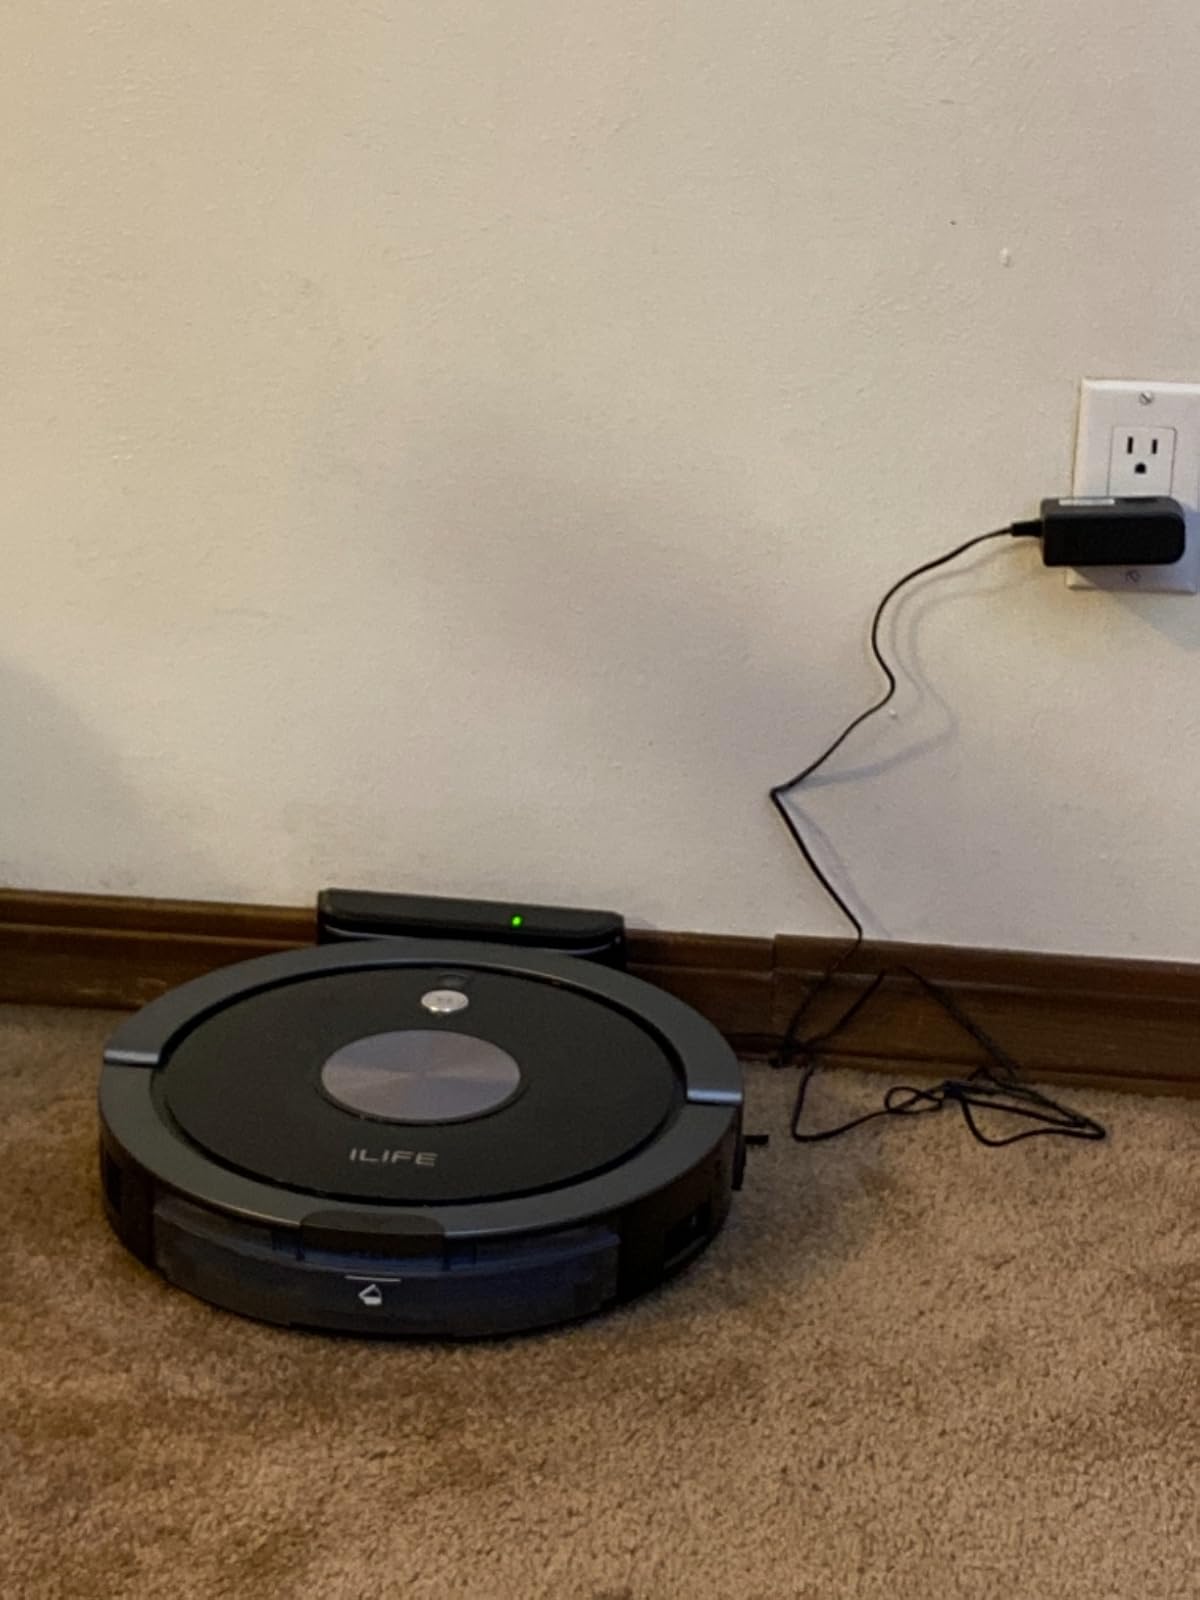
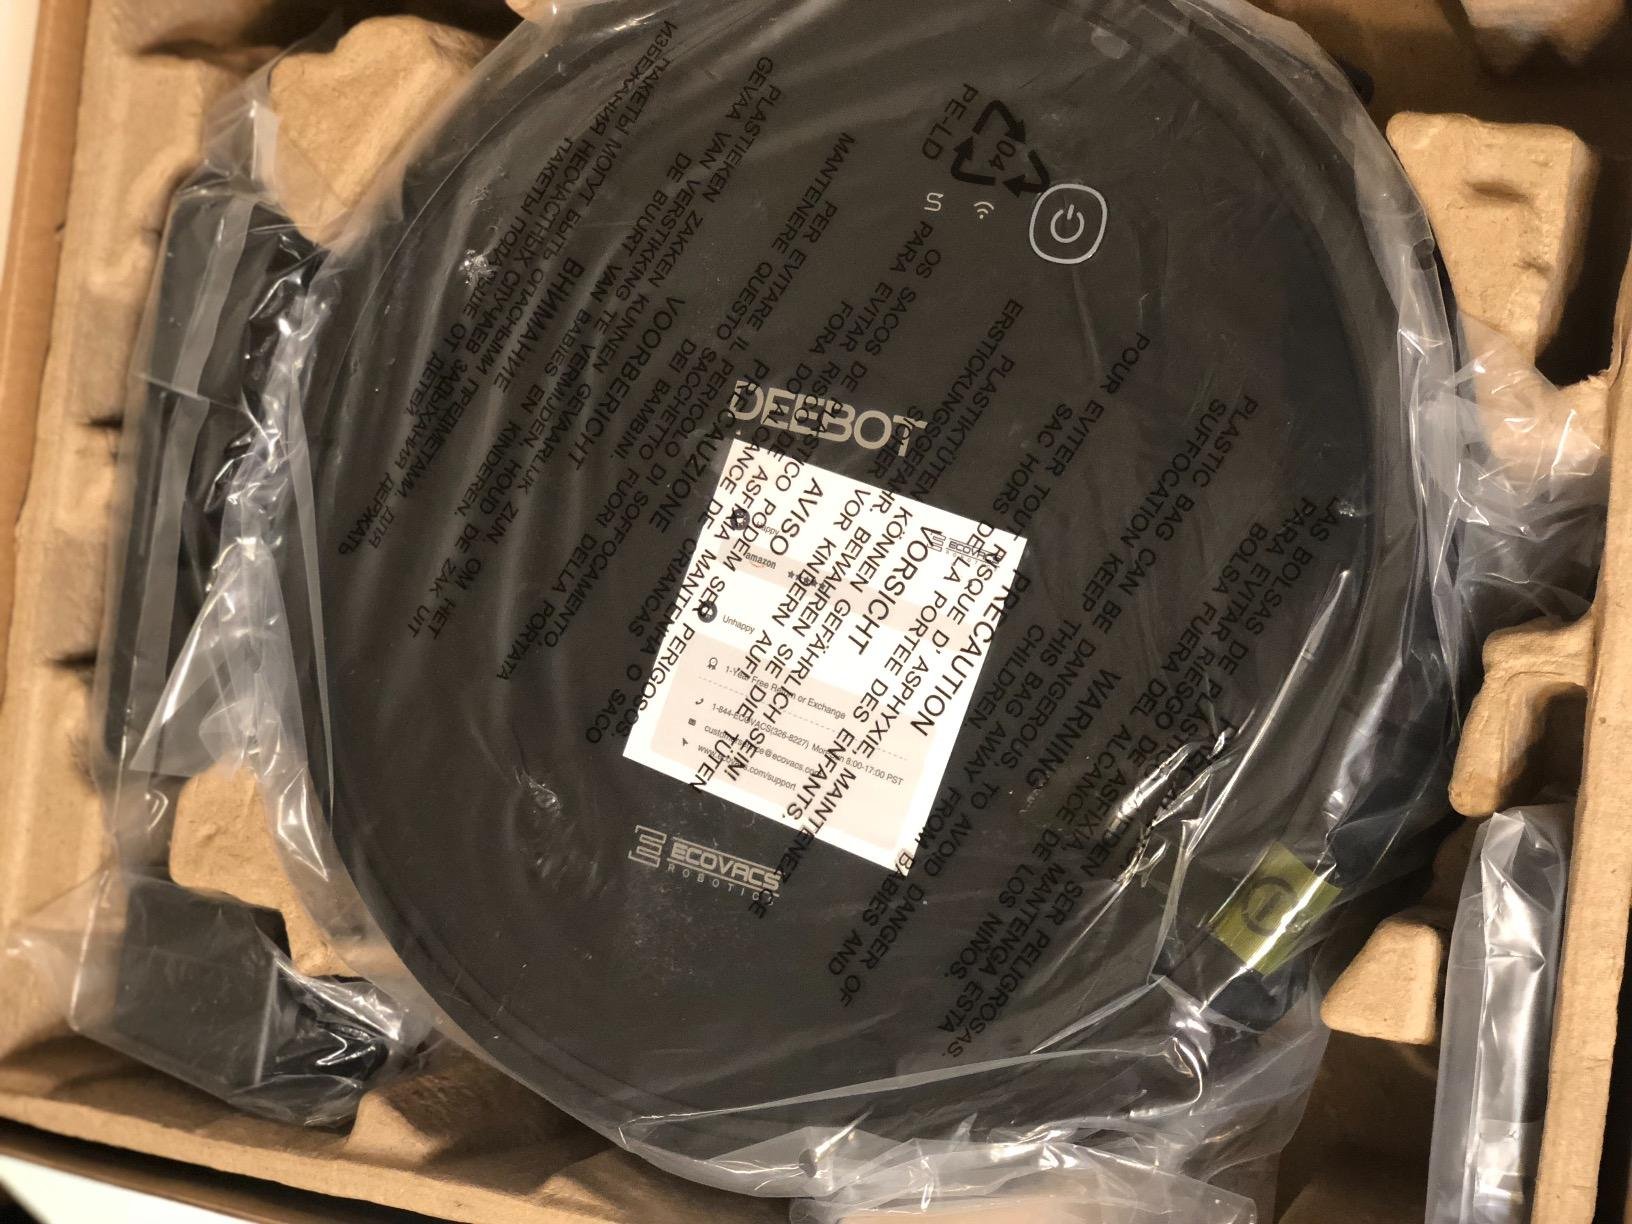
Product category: items_vacuum
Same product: no